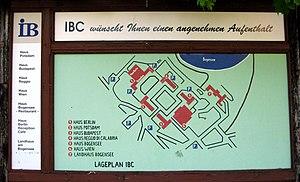
Le Bogensee est un petit lac situé sur la commune de Wandlitz en Brandebourg, à environ 15 kilomètres au nord de Berlin. Il est connu pour être l'ancienne demeure de Joseph Goebbels, devenu par la suite une académie de la Jeunesse libre allemande.